Lil Tjay

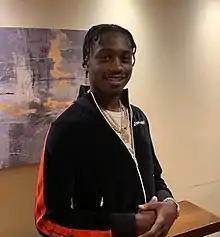
Lil Tjay in 2019

In 2017, Merritt began releasing music on SoundCloud. "Resume", one of his first songs, was released when Merritt was 16 years old, and quickly began spreading online.